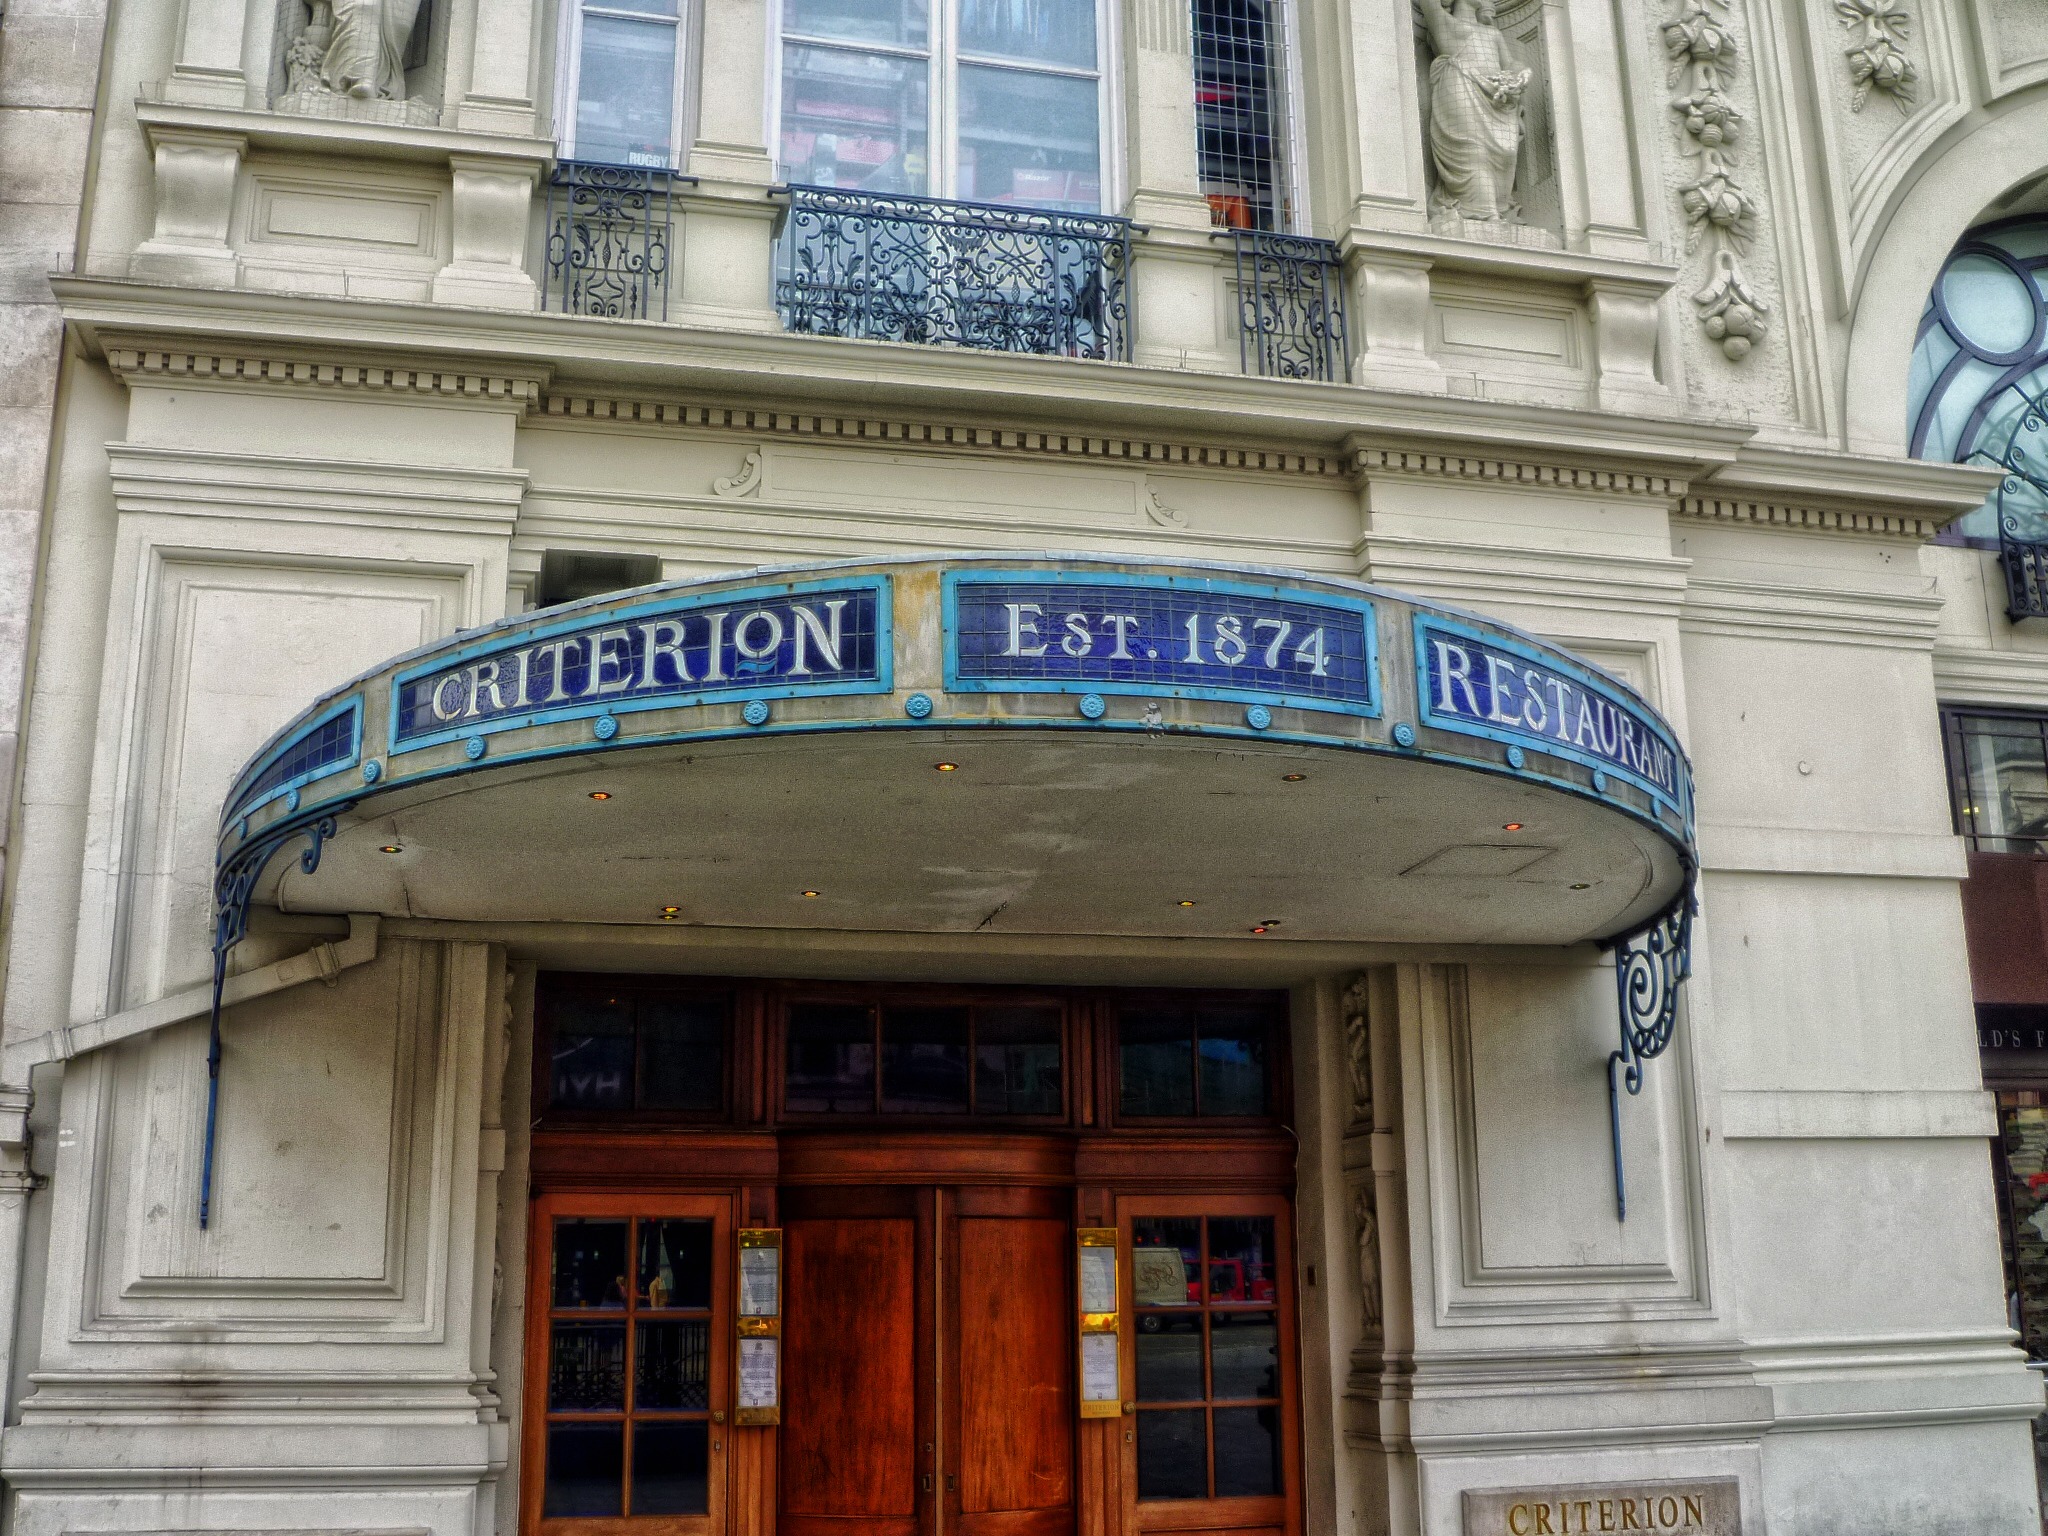
architecture, window, building, downtown, sign, landmark, facade, historic, england, london, hdr, great britain, urban area, criterion restaurant